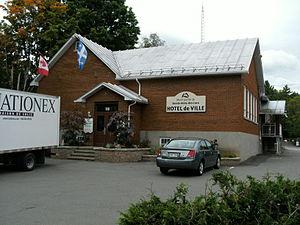
Hotel de Ville, Municipalité de la Paroisse de Sainte-Anne-des-Lacs, Sainte-Anne-des-Lacs (Québec), Canada